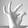
ASL letter: F